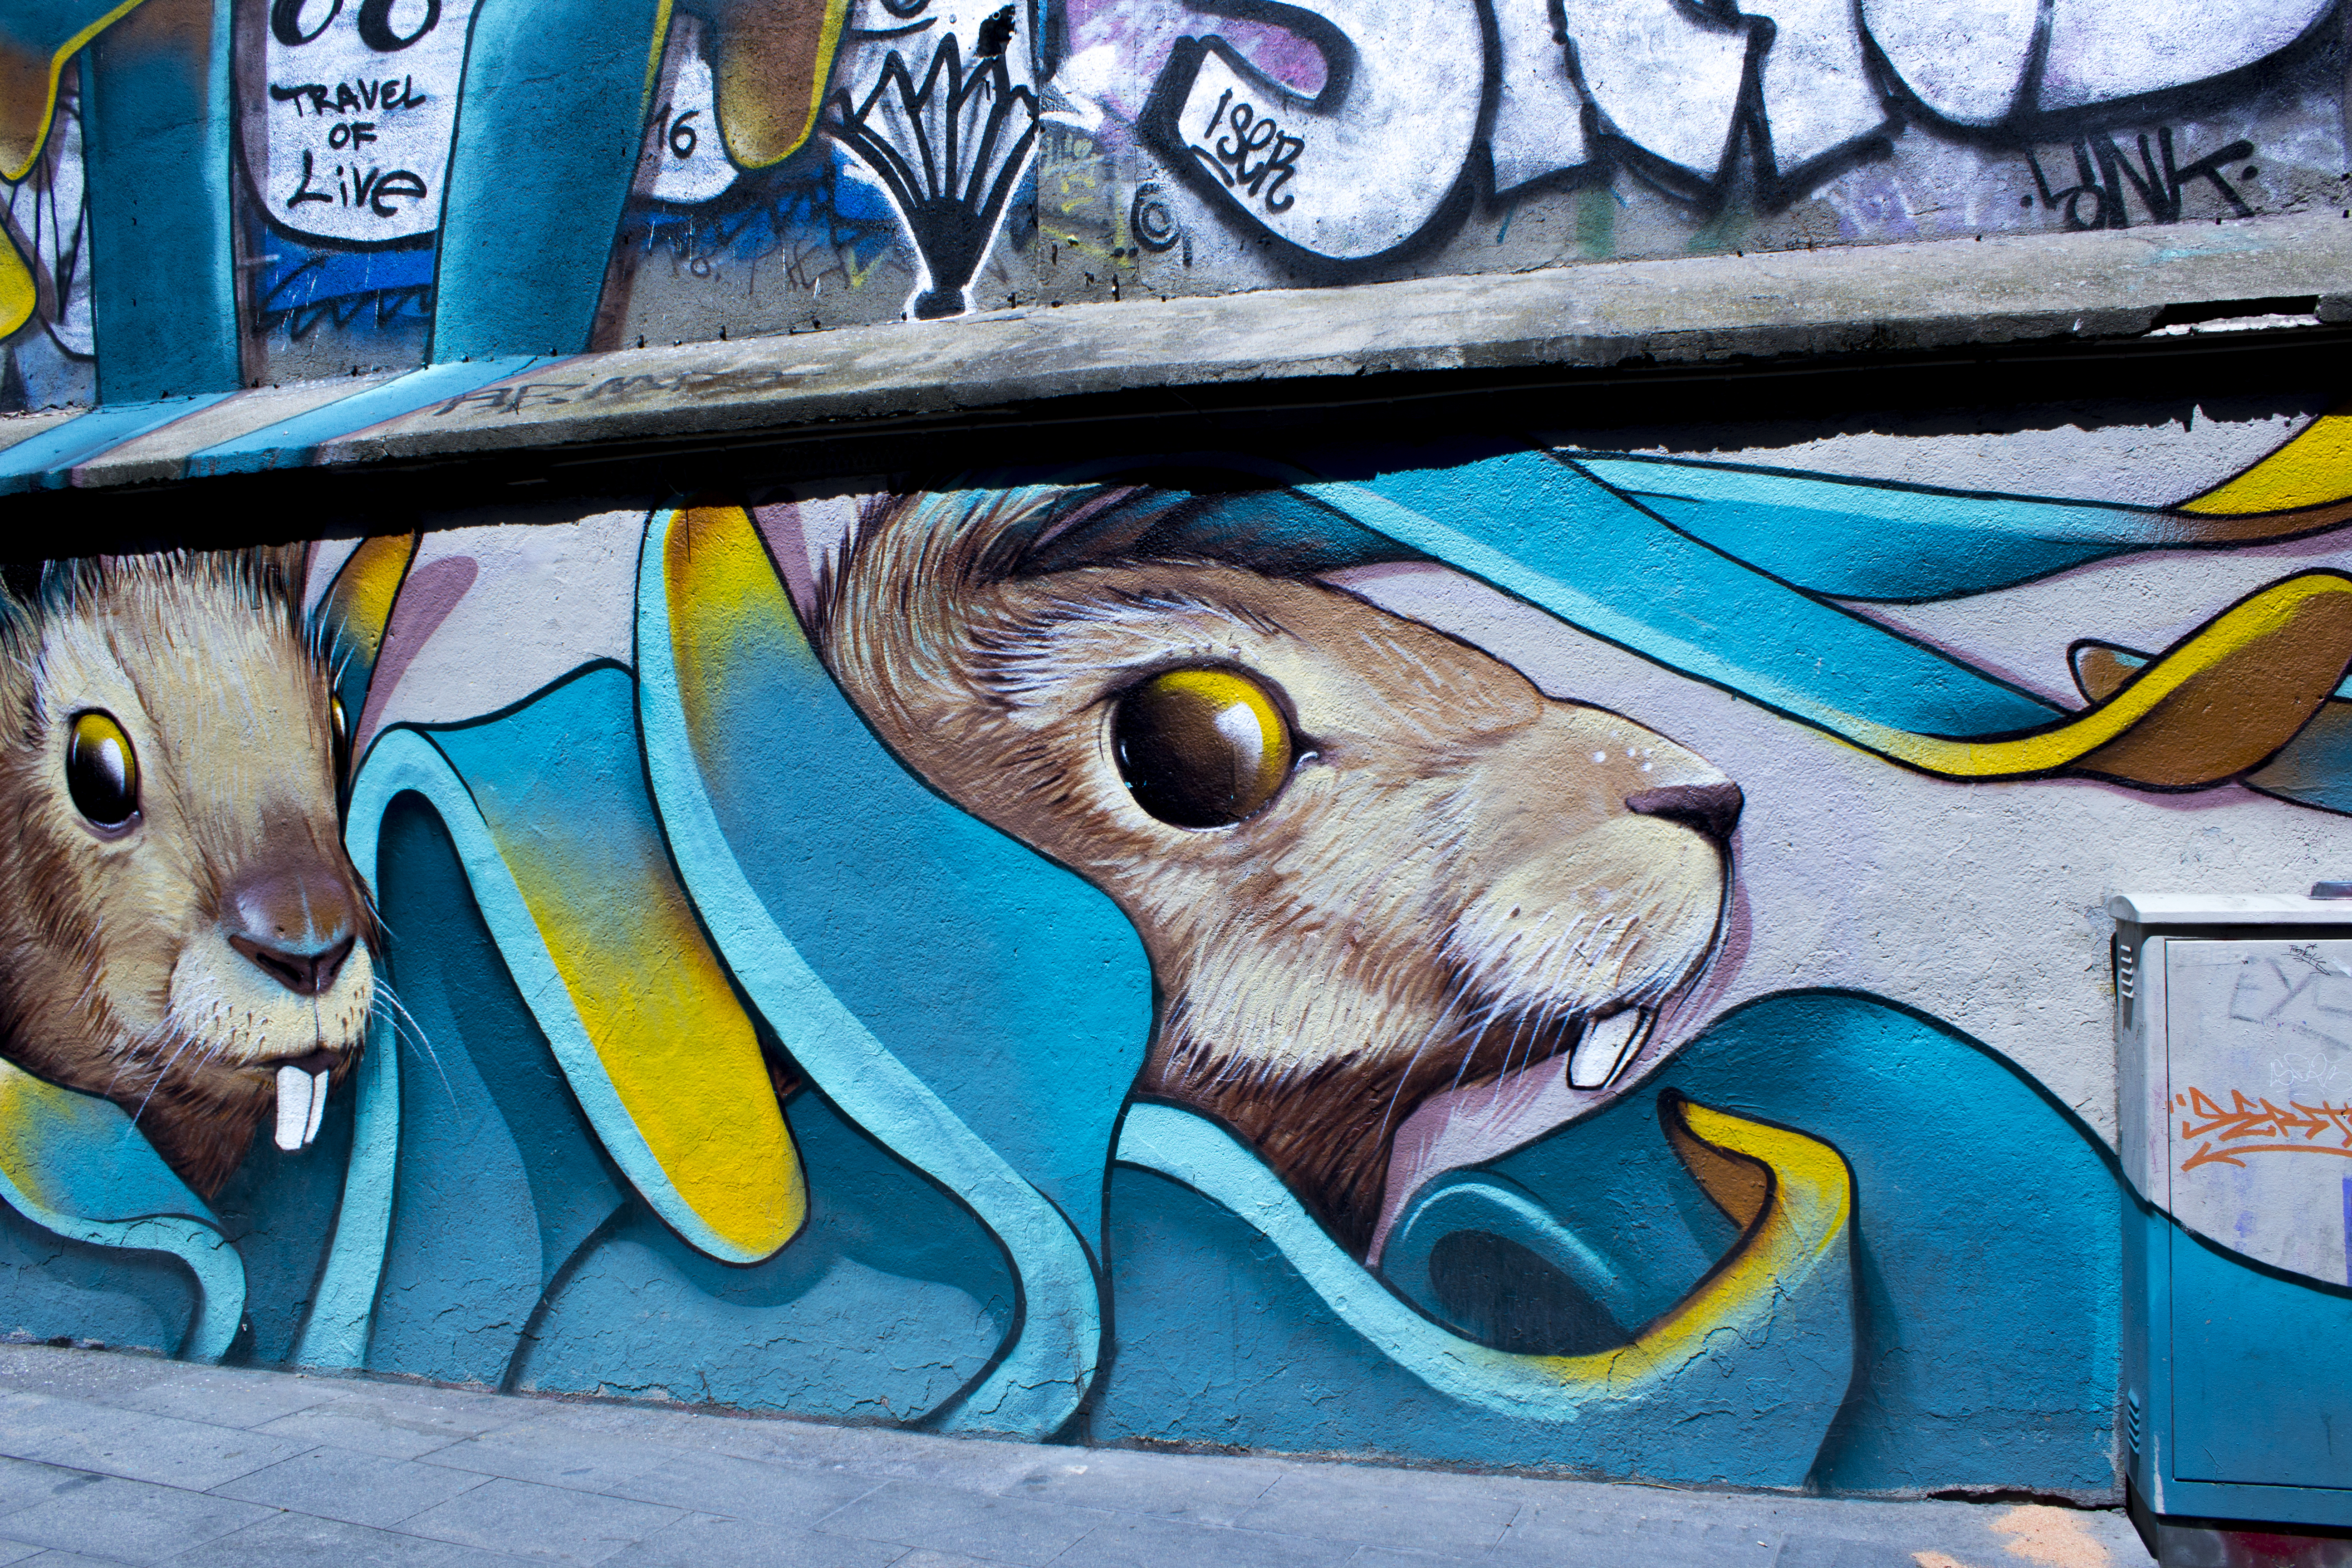
barcelona, city, rabbits, graffiti, wall, street, street art, art, mural, visual arts, painting, facade